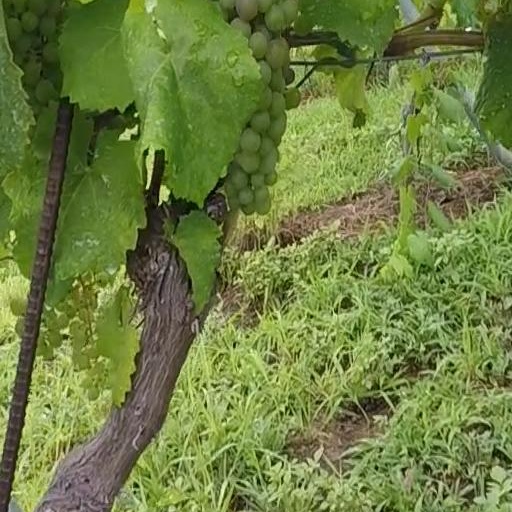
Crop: grape